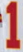
Number: 1